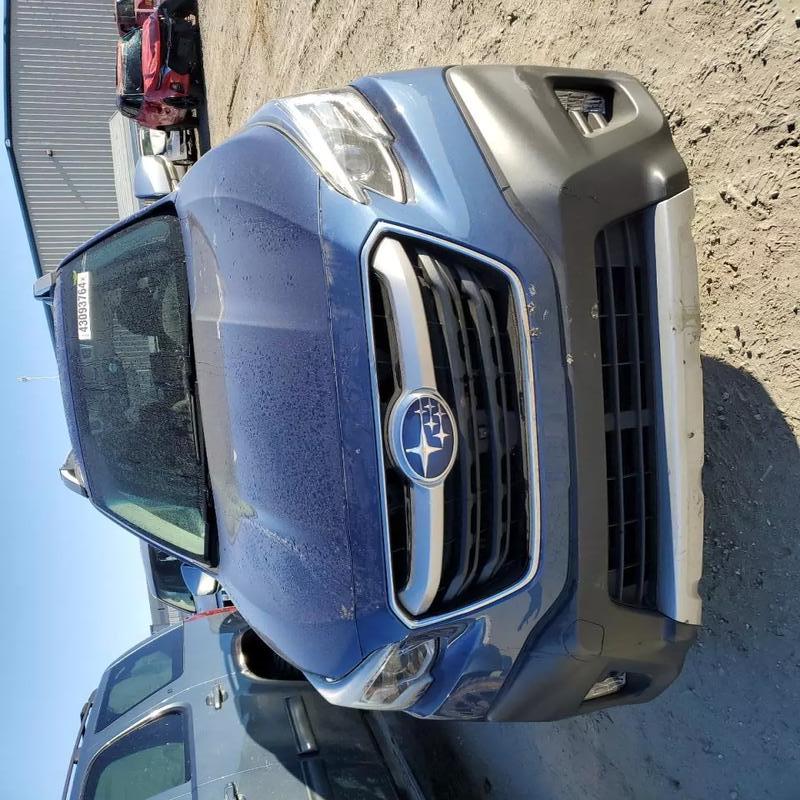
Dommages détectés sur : plaque d'immatriculation avant, pare-choc avant, capot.
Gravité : majeur